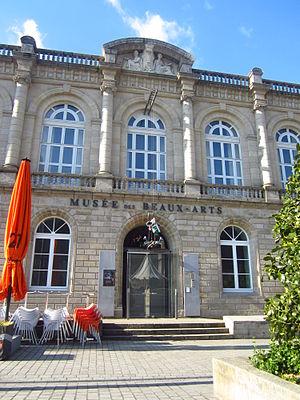
Musée des beaux-arts de Quimper
Le musée des Beaux-Arts de Quimper est un musée d'art situé à Quimper. Il voit le jour en 1864, grâce au comte Jean-Marie de Silguy qui lègue la totalité de sa collection à sa ville natale, à la seule condition qu’un musée y soit construit pour accueillir ses peintures et dessins. C'est aujourd'hui l'un des principaux musées d'arts de l'ouest de la France, présentant de riches collections de peinture française, italienne, flamande et hollandaise du XIVᵉ siècle à nos jours.